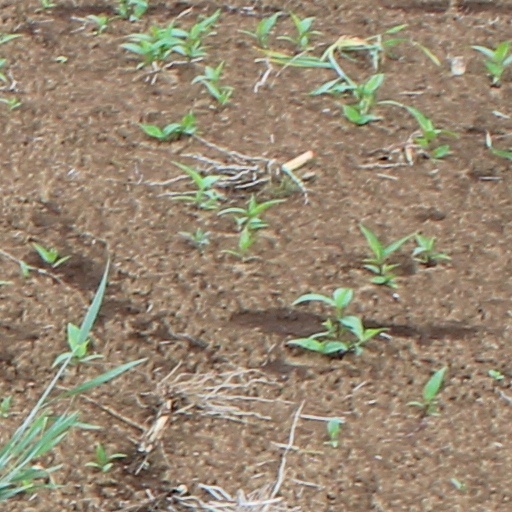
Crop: wheat